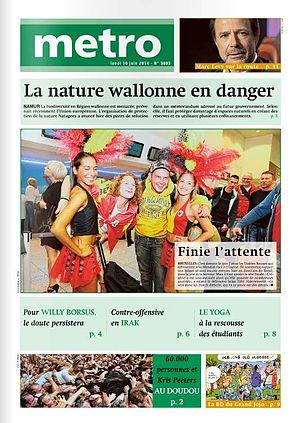
Metro est un quotidien international d'information gratuit. Sa version belge est aujourd'hui un média multiplateforme disponible en version papier et sur Internet, notamment en versions pour tablettes et mobiles.